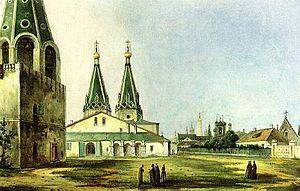
Fiodor Akinfovitch Biakont vécut au XIVᵉ siècle. Il est considéré comme l'ancêtre de plusieurs familles de la noblesse russe : les familles Ignatiev, Plechtcheïev, Bestoujev, Basmanov, Jerebtsov.